Valeri Beim

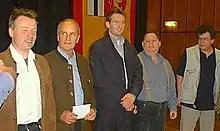
Valeri Beim (2nd from right) in 2004

Valeri Beim (born 17 March 1950 in Odesa), is Soviet-born, Austrian and Israeli chess Grandmaster, trainer and author.